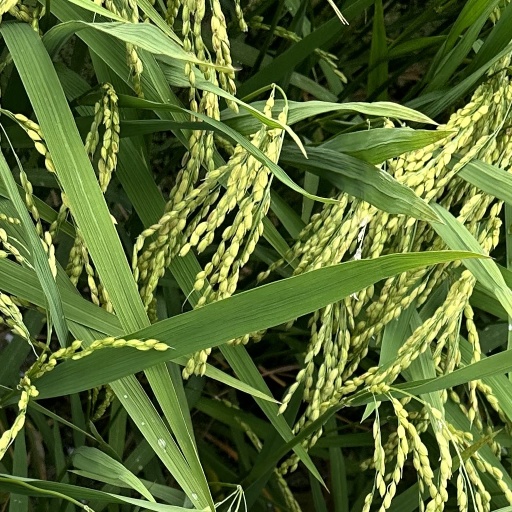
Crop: rice